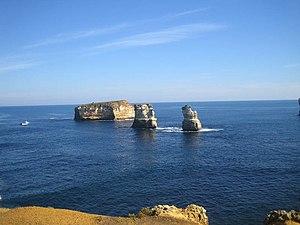
La Great Ocean Road est une route côtière de 243 km longeant l'État de Victoria, situé sur la côte sud-est en Australie entre les villes de Torquay et de Allansford. Construite entre 1919 et 1932 par des soldats revenus de la Première Guerre mondiale, cette route est devenue un haut lieu touristique du Victoria. Elle offre de magnifiques vues du détroit de Bass avec des paysages faits de falaises et autres formations rocheuses impressionnantes, telles que le Loch Ard Gorge, le Grotto, le London Bridge et surtout les fameux Douze Apôtres. Elle est aussi bordée par la plage de Torquay, mondialement réputée pour le surf. Elle fait partie de la Australian National Heritage List depuis le 7 avril 2011.